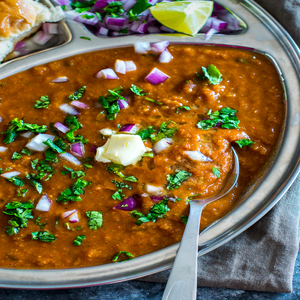
Dish: pavbhaji